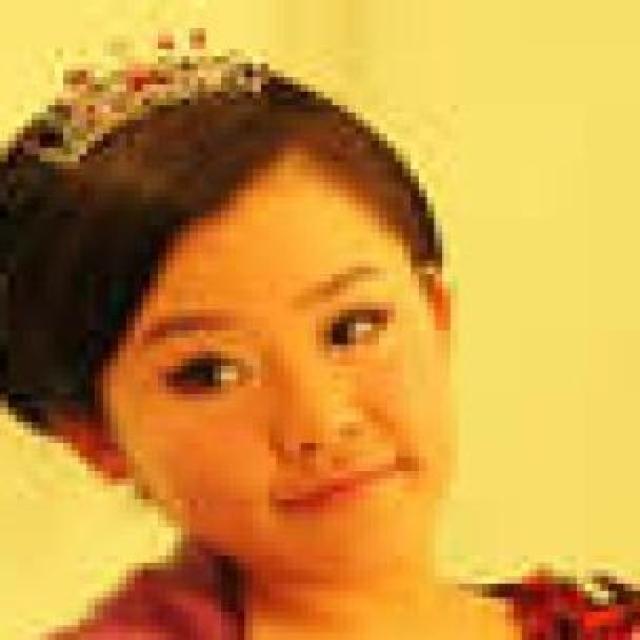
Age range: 21-44